Gaston III, Count of Foix

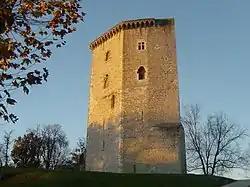
Gaston III of Foix-Béarn was probably born at the Château de Moncade in Orthez.

Gaston III ( [] in Occitan) was born on 30 April 1331, most likely at Orthez in the Château Moncade. The Viscounty of Béarn in the west and the County of Foix in the east represent the two strong points of his heritage, but maintaining cohesion between these two distant territories was a major challenge, as was managing the conflict with the House of Armagnac over the County of Bigorre, all this in the context of the Hundred Years' War between the English House of Plantagenet and the French House of Valois. With territory falling partly under the kings of England (as Duke of Aquitaine ) and partly under the kings of France, the Foix-Béarn dynasty found themselves in a delicate situation when this conflict broke out. Gaston II immediately sided with the French House of Valois, but many Béarn knights were then in the opposing camp, and the Béarnaise nobility could not be cut off from the English-held ports of Bordeaux and Bayonne. About the childhood of Gaston III were few traces, apart from the count's later description of himself as an "ungrateful child, an adolescent tormented by the desire for the flesh and not very good at weapons". Gaston came into his inheritance upon the death of his father, on 26 September 1343 during a crusade in Andalusia. Gaston was twelve years old when his father died, and his mother, Eleanor, ruled as regent until he was fourteen.